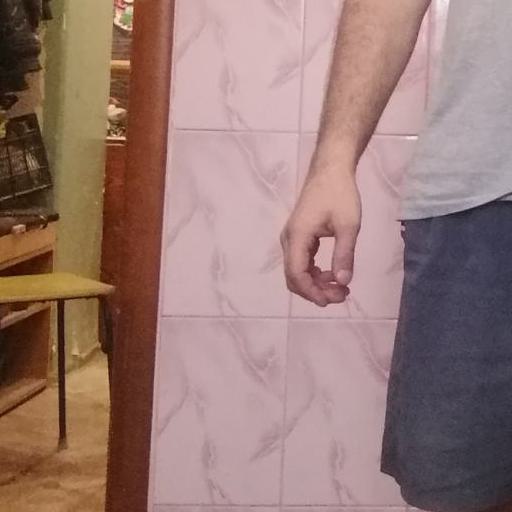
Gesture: no_gesture